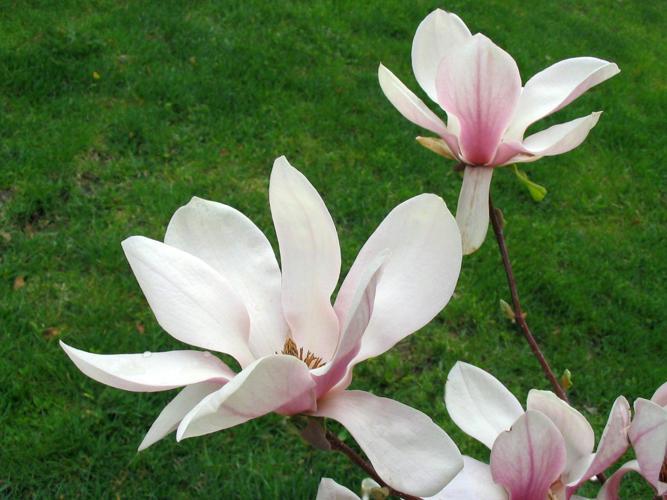
Label: magnolia